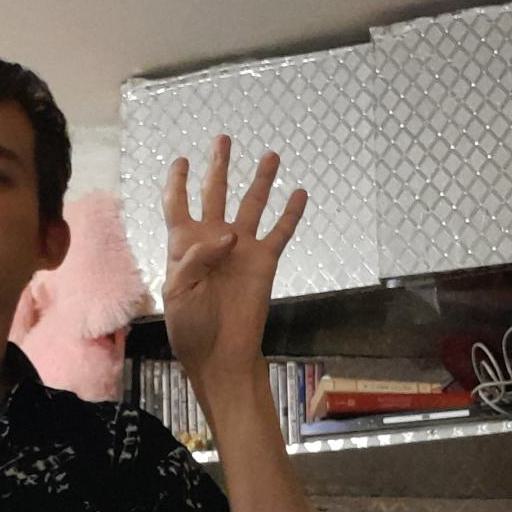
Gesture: four